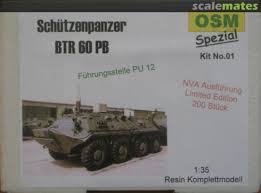
Label: BTR-60